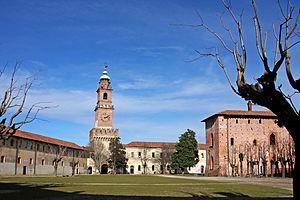
Le château des Sforza est situé dans la ville italienne de Vigevano. Son enceinte s'étend sur une superficie de plus de deux hectares. Il est situé au point culminant de la ville. Le château couvre une superficie de 70 000 m² sur 5 étages.